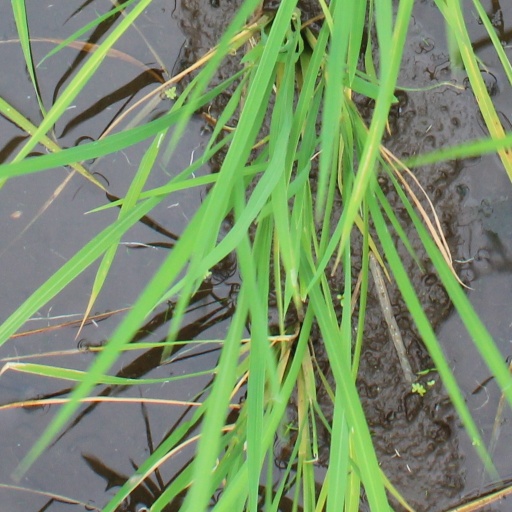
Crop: rice